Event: Nepal Earthquake
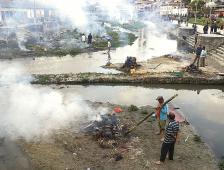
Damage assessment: damage